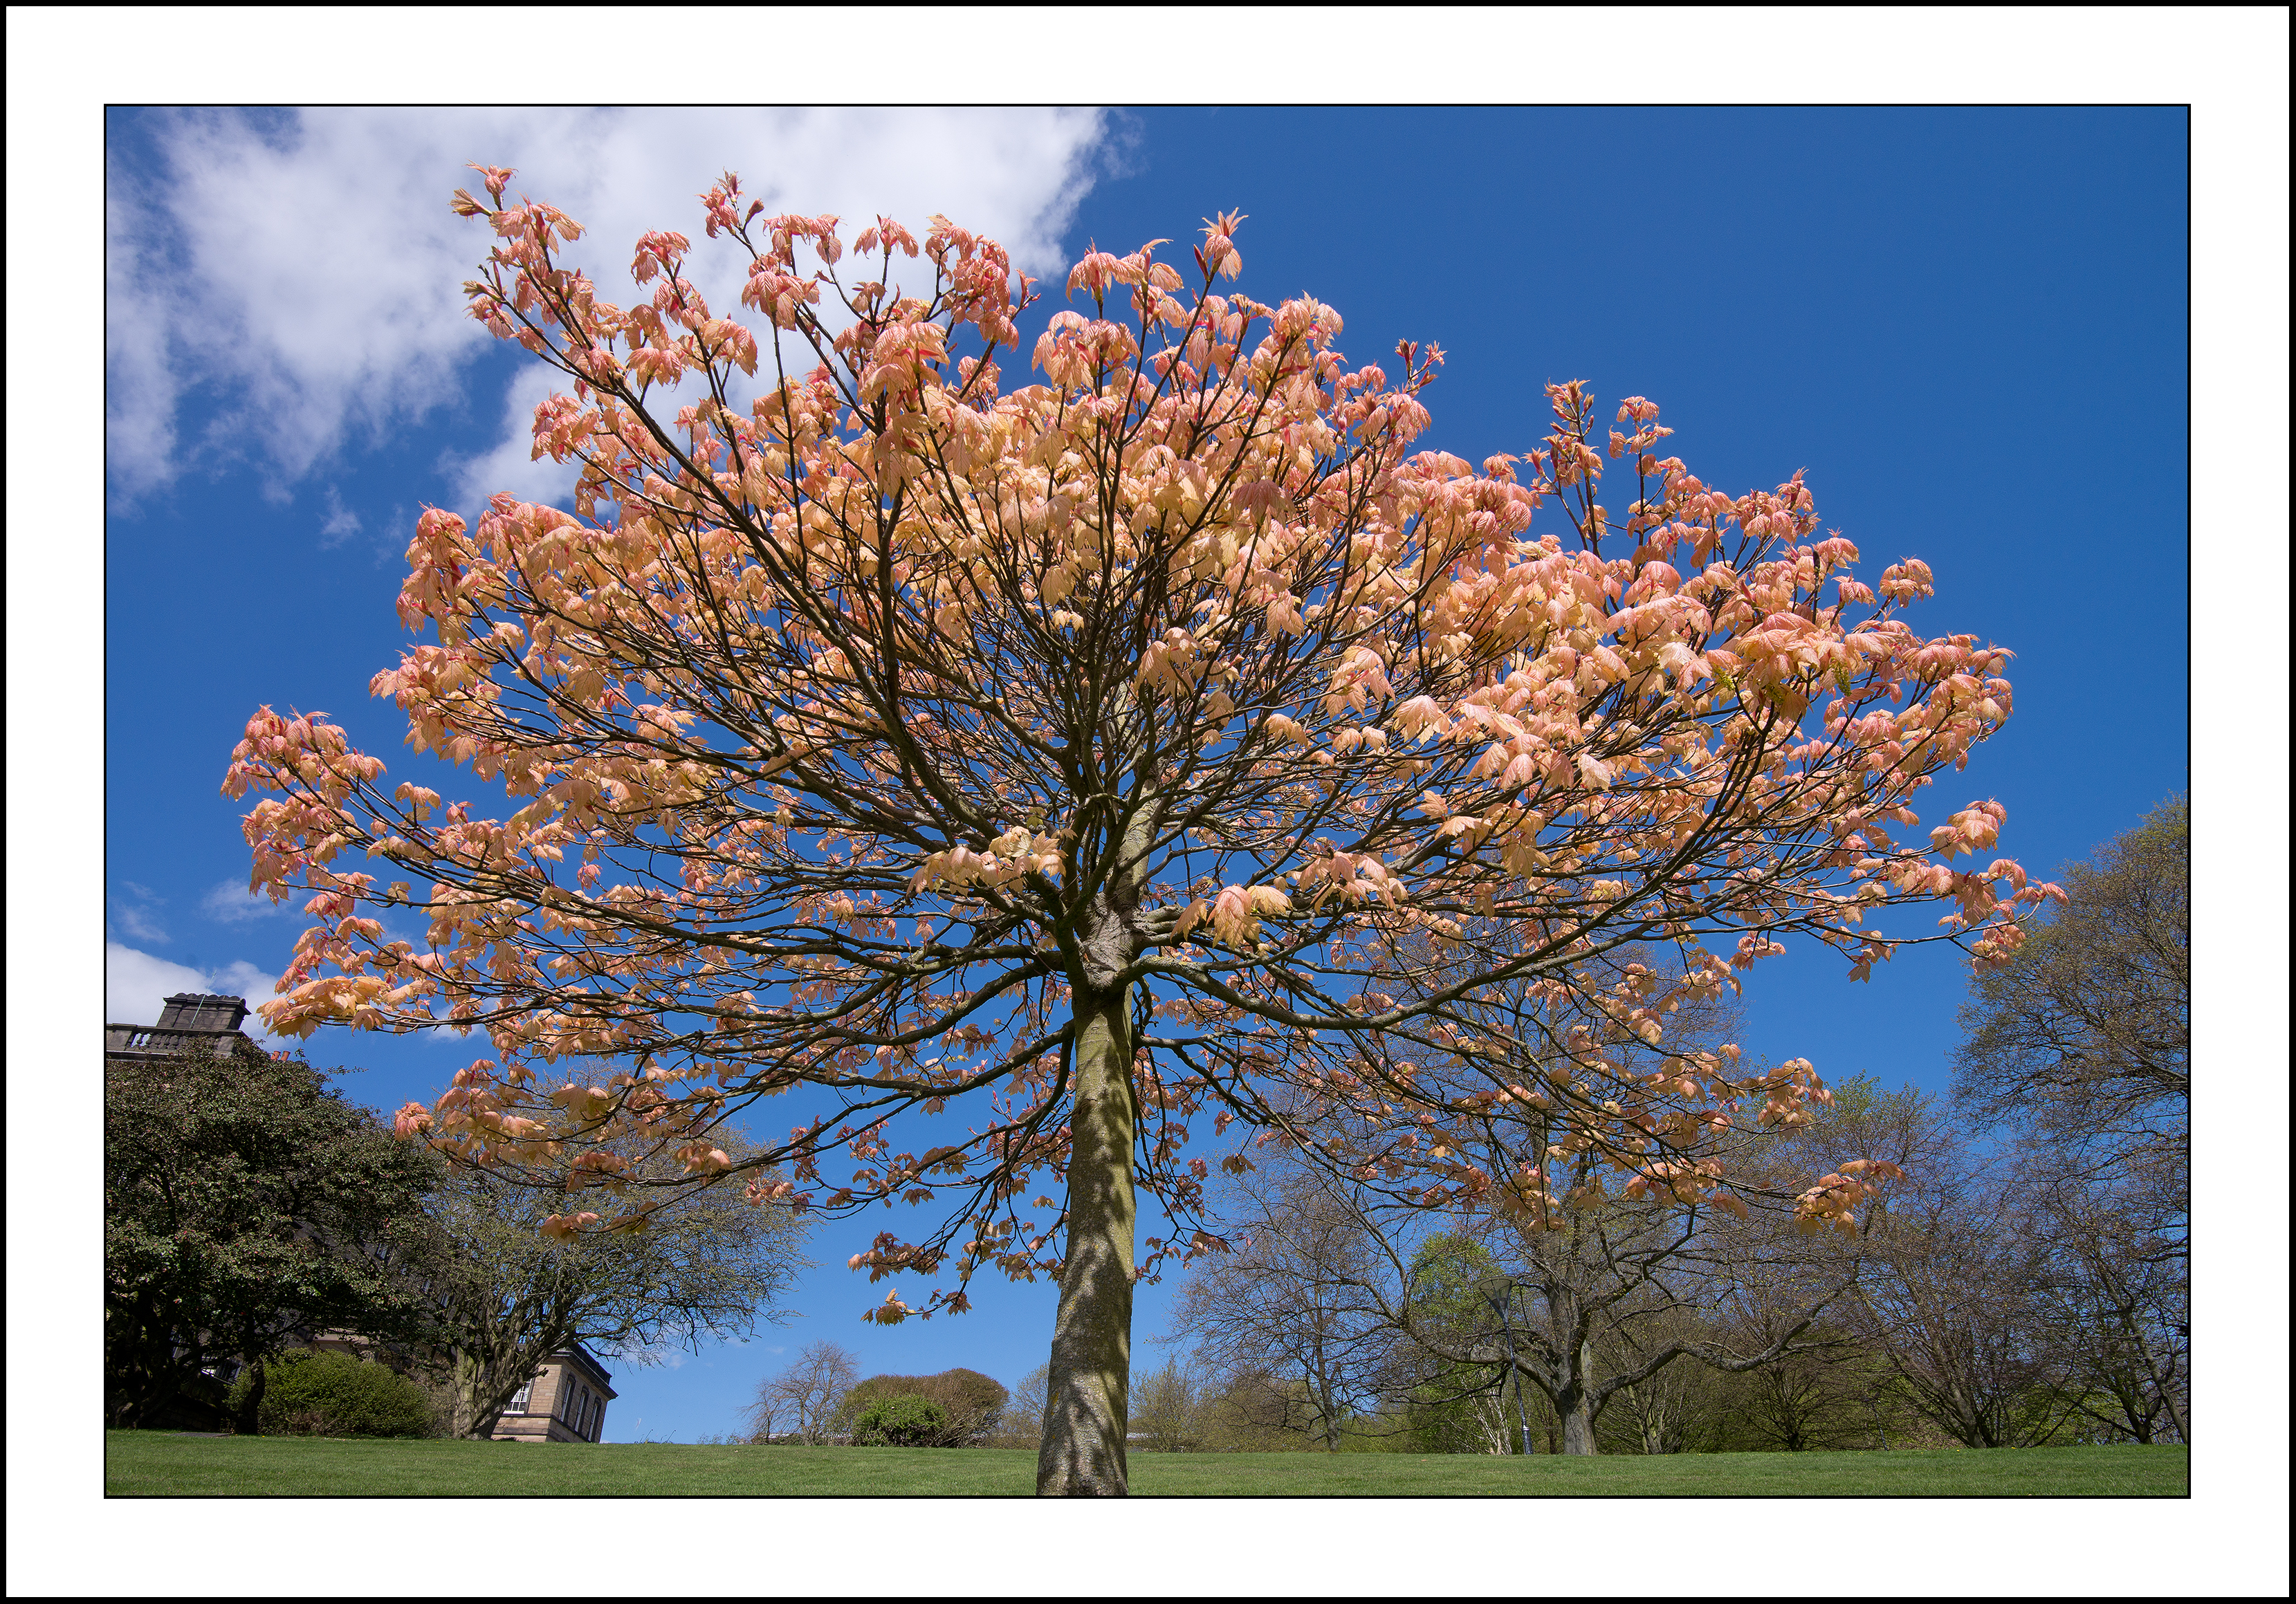
landscape, tree, nature, branch, blossom, plant, sky, leaf, flower, spring, museum, color, park, botany, blue, nikon, attraction, pink, flora, modern, season, leaves, yorkshire, art, clouds, vivid, seasons, bright, public, grounds, nikkor, ecosystem, yorkshiresculpturepark, parkland, manicured, flowering plant, woody plant, land plant